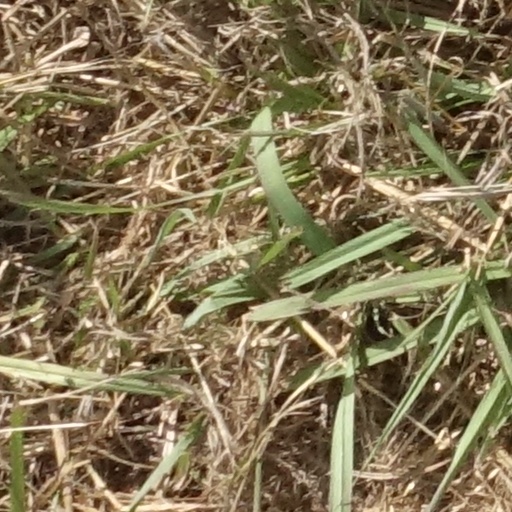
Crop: sorghum